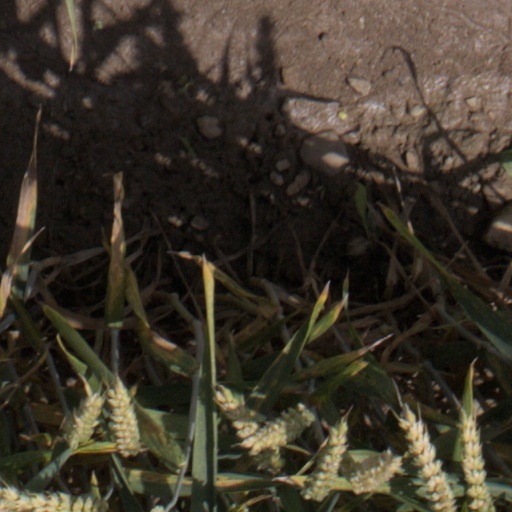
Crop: wheat